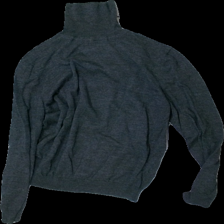
View: front
Type: Sweater
Category: Unisex
Brand: Not in the list
Brand text on label: Pier One
Colors: Grey
Material: 78% wool, 22% nylon
Cut: Regular, Cropped
Size: L
Season: All
Price range: 50-100
Recommended usage: Reuse